Durgavati Express

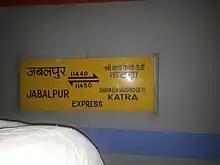

The Durgavati Express is a weekly Express train service run by West Central Railway, It runs between Jabalpur Junction railway station of Jabalpur, a military hub of Eastern Madhya Pradesh state and Katra railway station of Jammu & Kashmir in India.